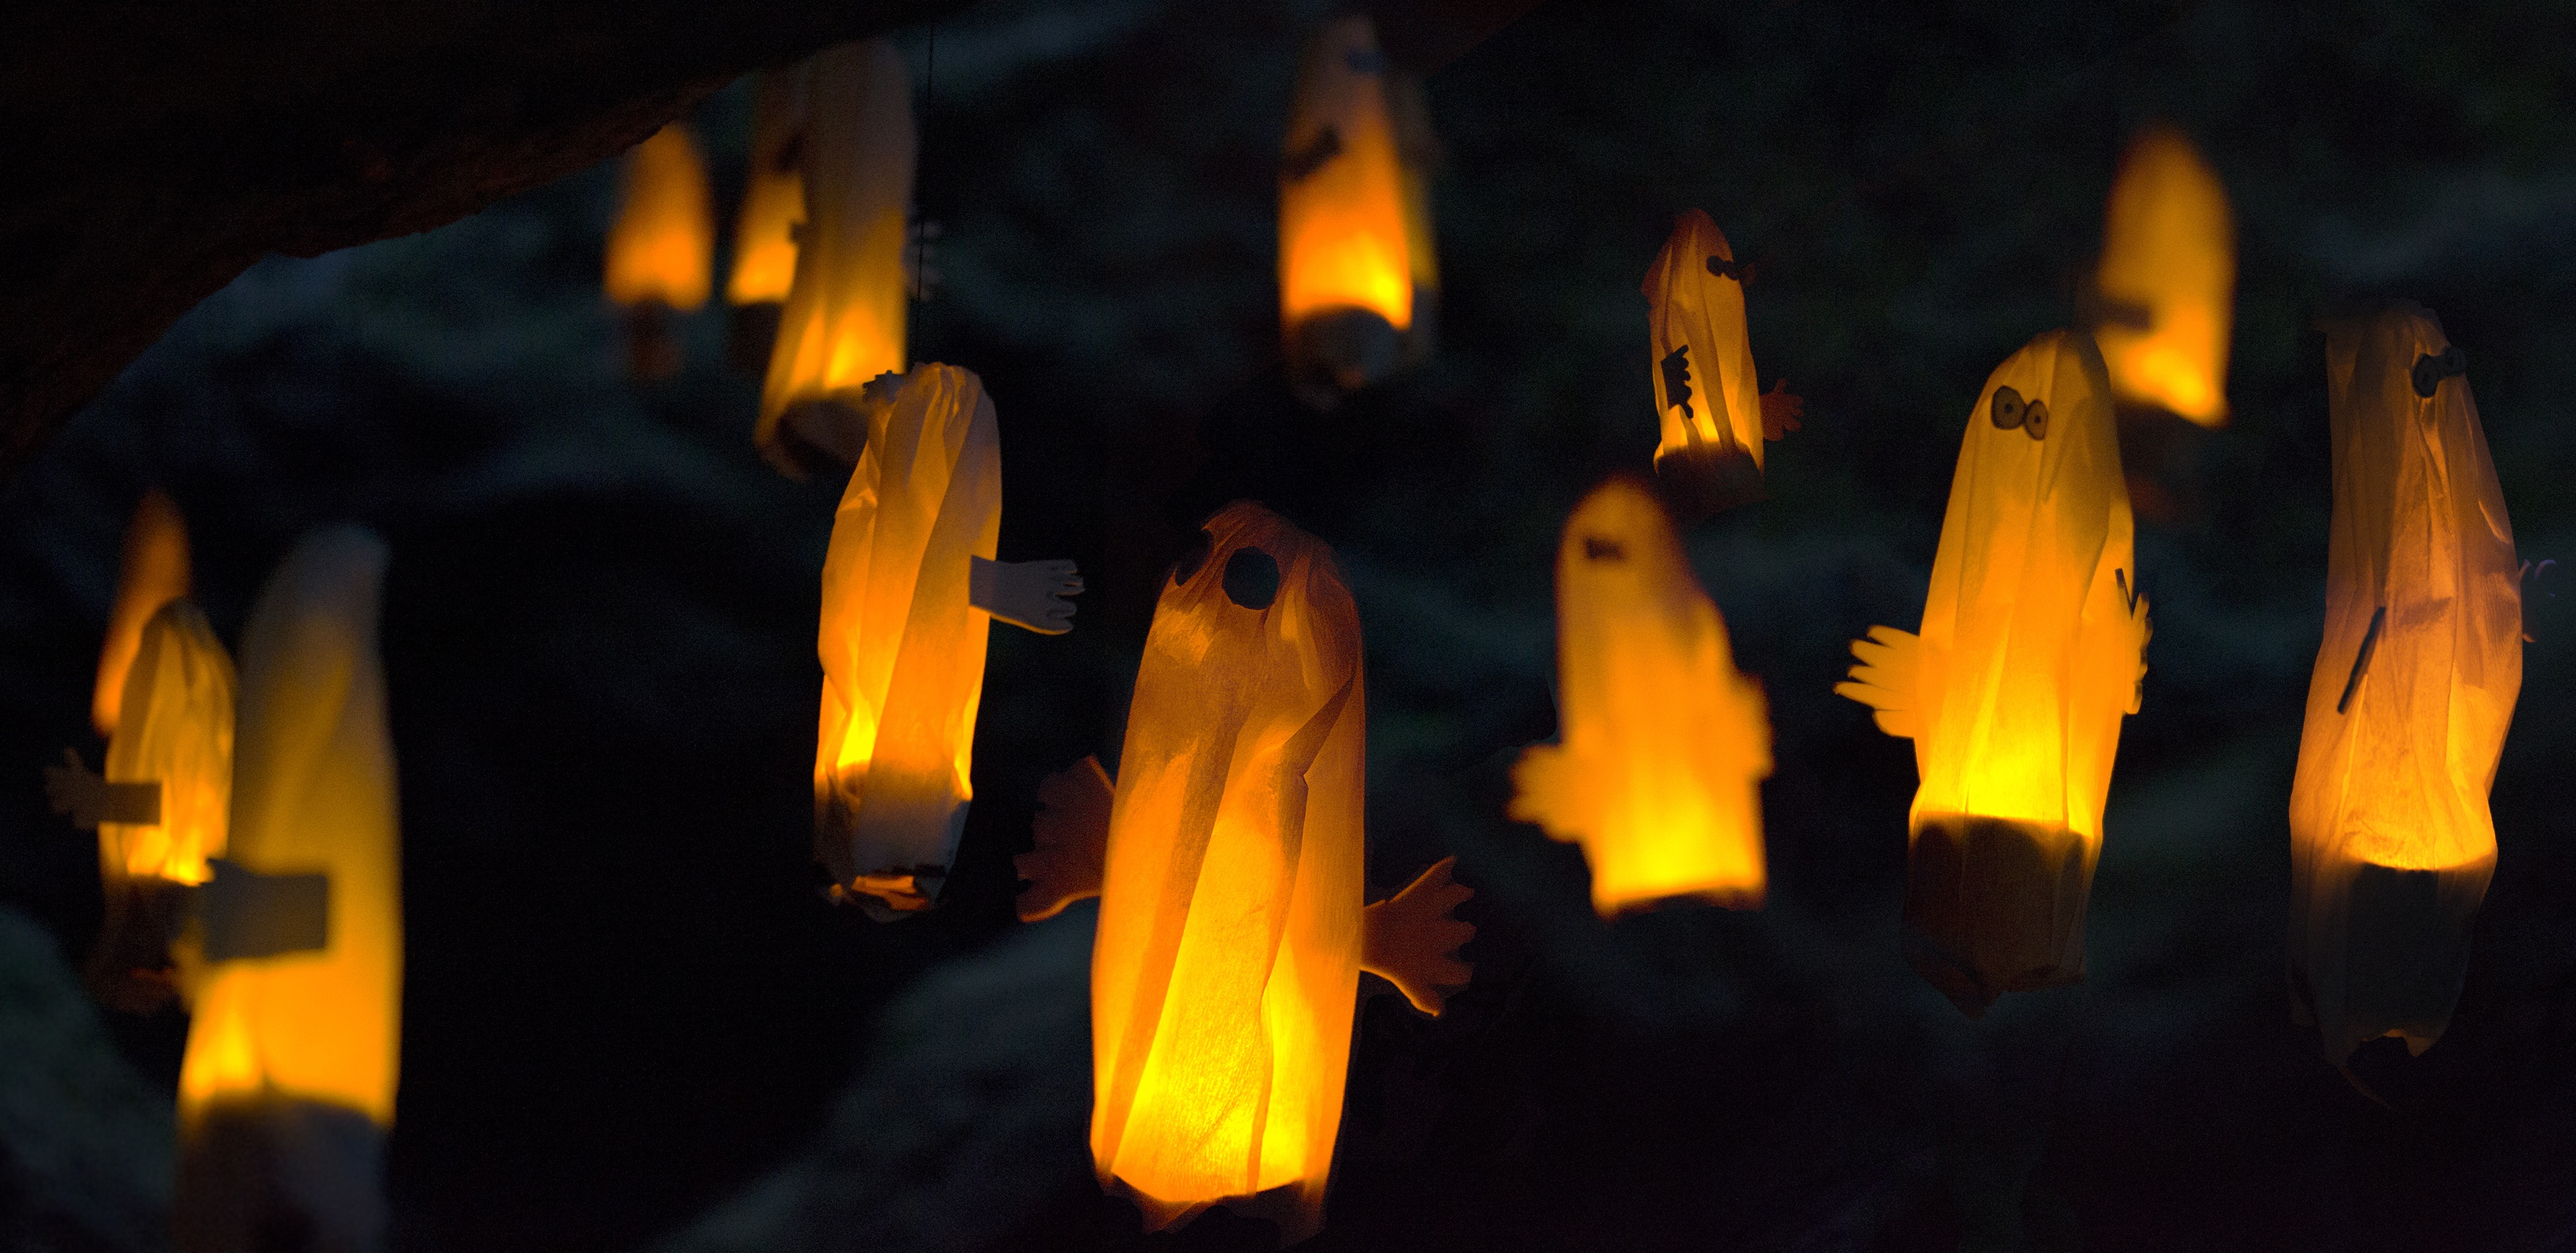
light, night, flame, fire, darkness, float, yellow, campfire, lighting, bonfire, ghost, ghosts, hattifattener, moomin